Erwin W. Schueller House

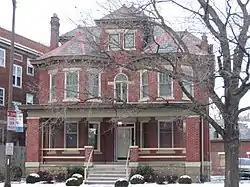

The Erwin W. Schueller House is a historic house in Columbus, Ohio, United States. The house was built in 1909 and was listed on the National Register of Historic Places in 1986. The Erwin W. Schueller House was built at a time when East Broad Street was a tree-lined avenue featuring the most ornate houses in Columbus; the house reflects the character of the area at the time. The building is also part of the 18th & E. Broad Historic District on the Columbus Register of Historic Properties, added to the register in 1988.